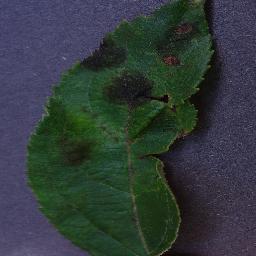
Label: Apple___Apple_scab